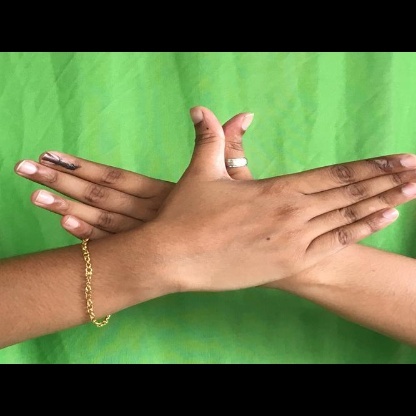
Mudra: Garuda